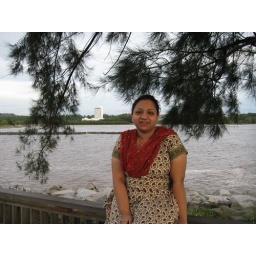
sea horse home in background